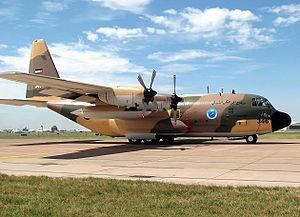
Le Lockheed C-130 Hercules est un avion de transport militaire conçu par les États-Unis au début des années 1950. Il a rencontré un succès remarquable avec plus de 2 200 exemplaires construits pour une cinquantaine de pays utilisateurs, et reste en 2019 encore largement utilisé, et toujours produit dans des versions améliorées.
La Force aérienne royale jordanienne ou Royal Jordanian Air Force est la composante aérienne des forces armées de la Jordanie.